Albert Mansbridge

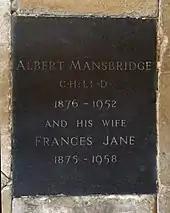
Gloucester Cathedral, grave of Albert Mansbridge

Mansbridge was born the son of a carpenter, Thomas Mansbridge (whose Rank or Profession when Albert was married at the age of 25 was recorded as 'Gentleman'), and due to his family's tight finances had to leave school at 14. As a result was largely self-educated. However he still managed to attend university extension courses at King's College London. He eventually taught evening classes himself in economics, industrial history, and typing, all while taking up clerical work. He married Frances Jane Pringle in the Parish of Battersea, Wandsworth, London, in July 1900 and they had a son, Thomas John, the following July.